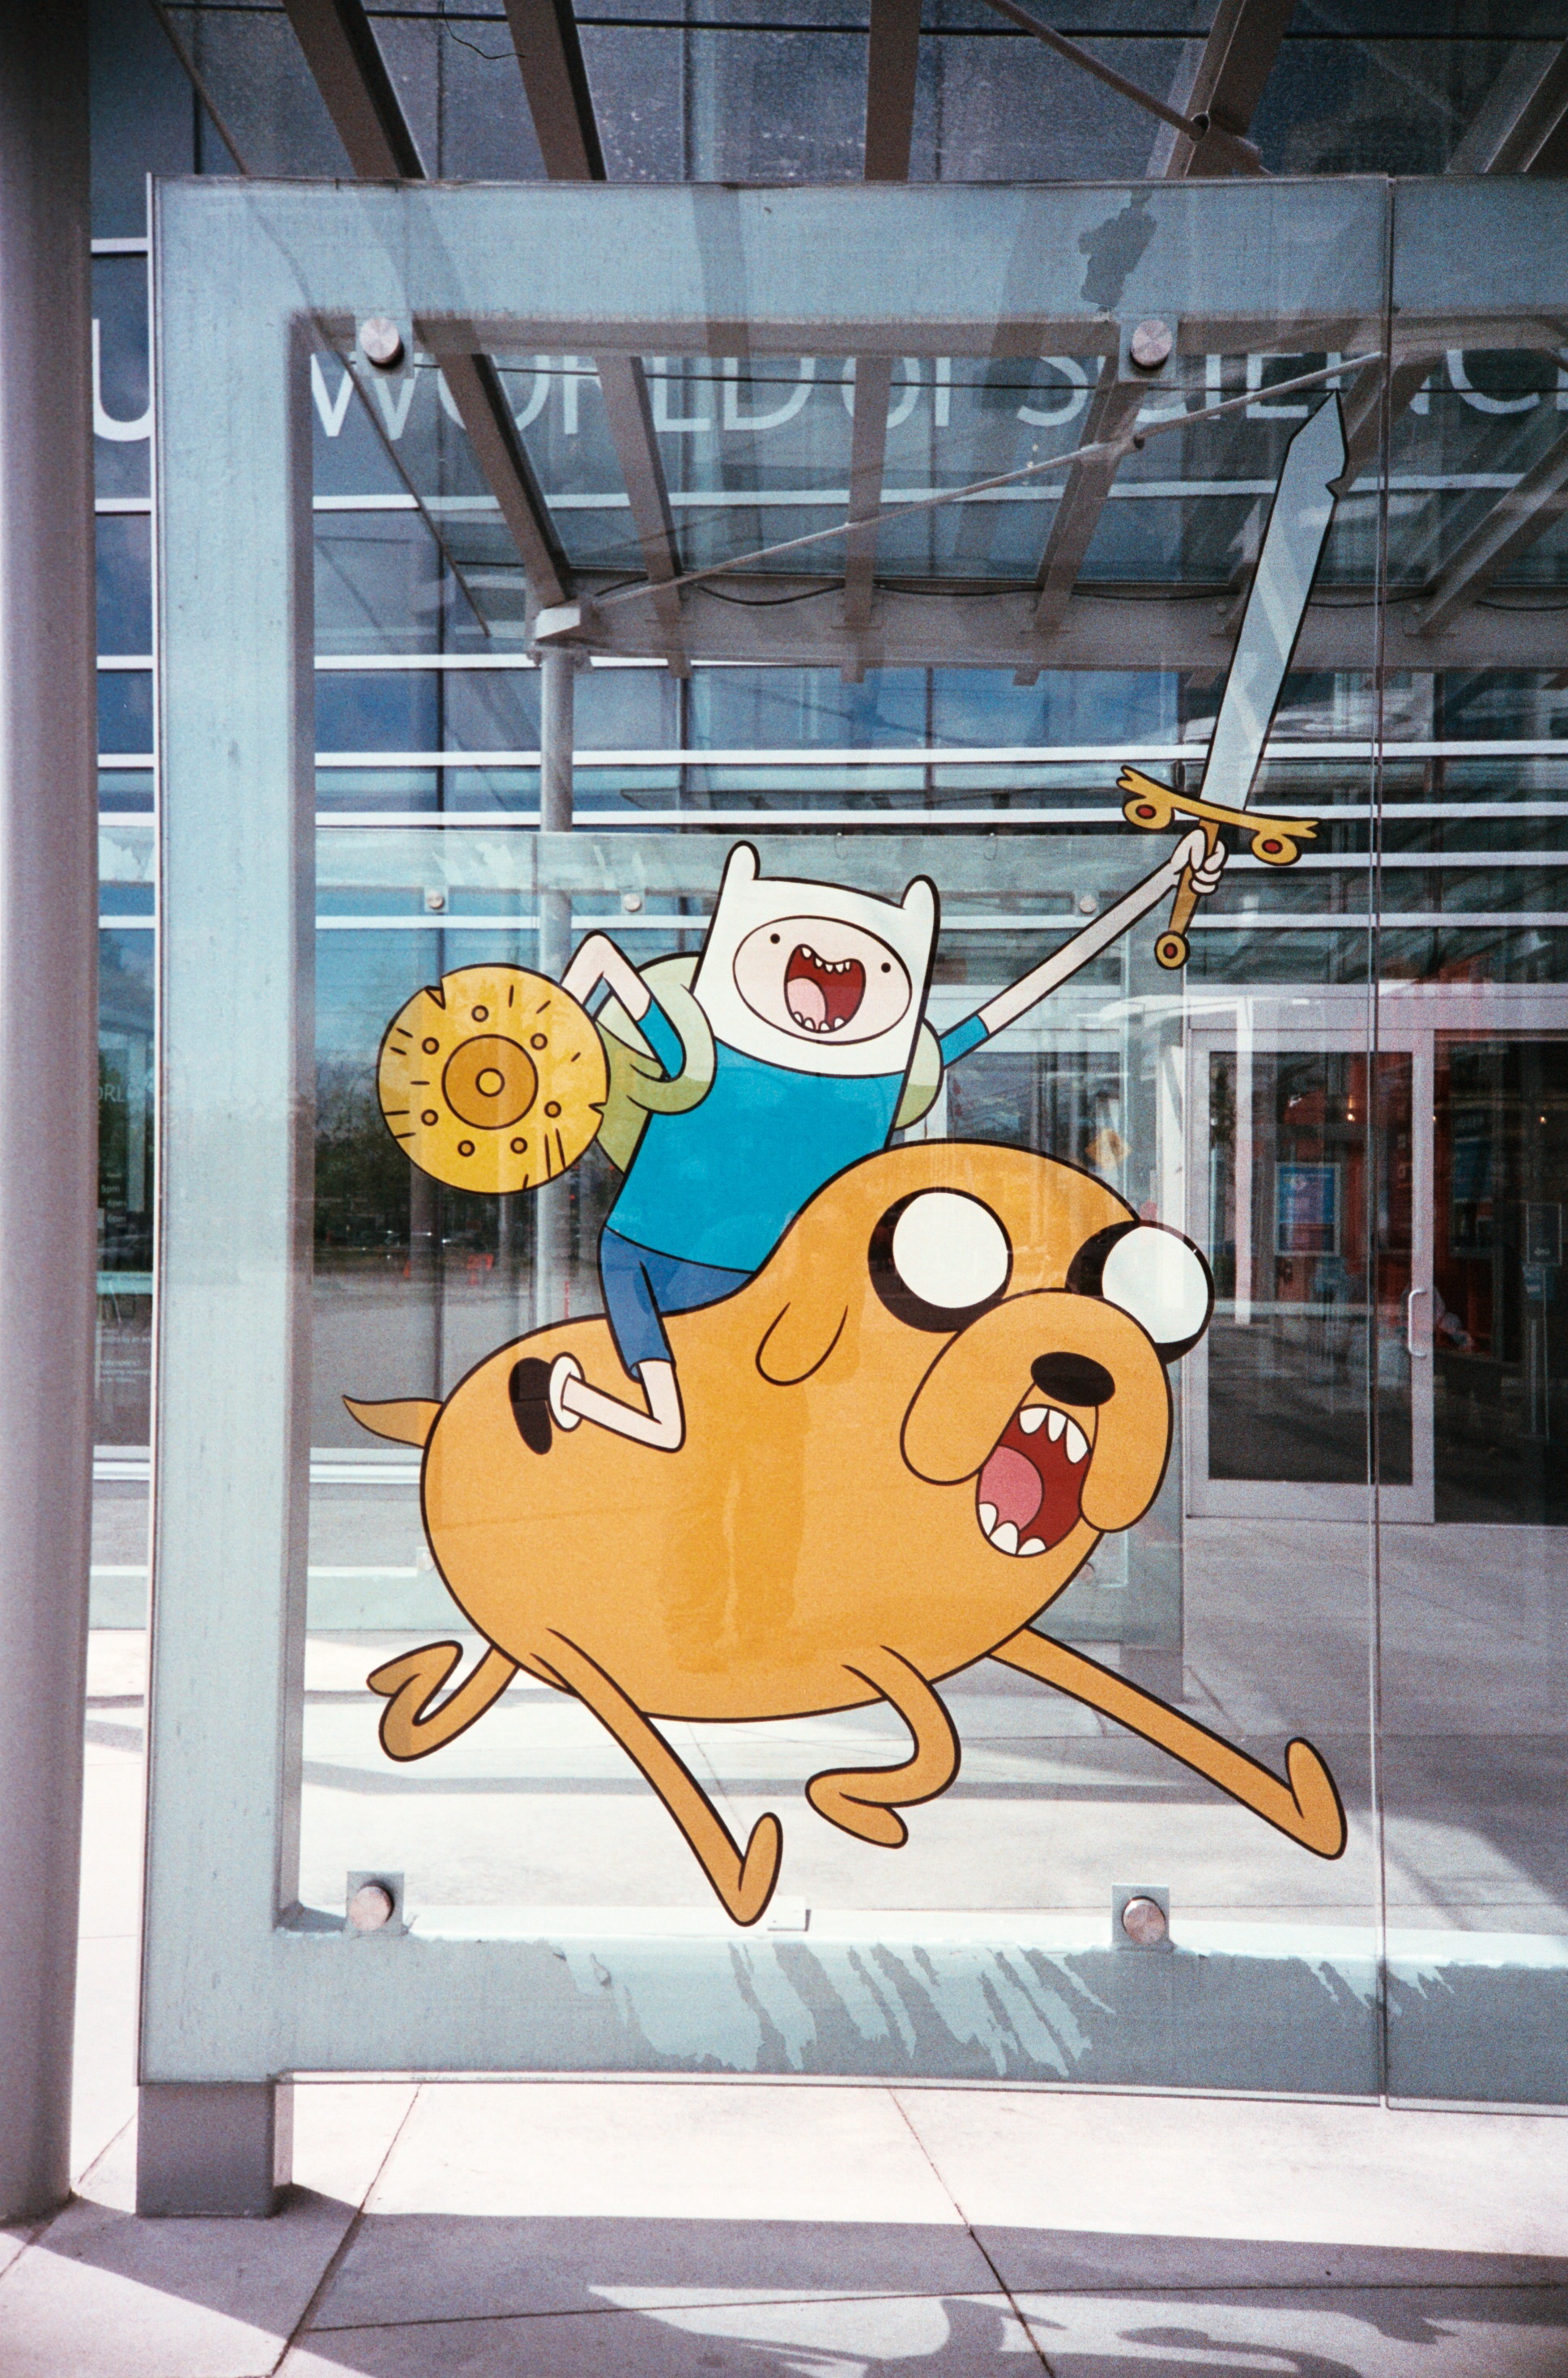
film, vancouver, art, illustration, mural, agfa, cartoon, scienceworld, lca, lomolca, agfavistaplus400, adventuretime